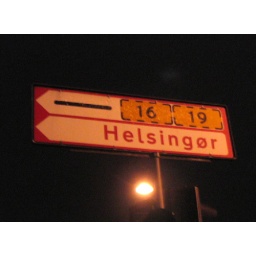
A road sign in Copenhagen